2009 Assam bombings

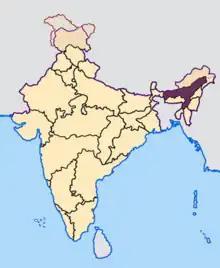

The 2009 Assam serial blasts occurred on 6 April 2009 in the Maligaon and Dhekiajuli areas of the Assamese state capital Guwahati on the eve of the Assamese Rajya Sabha MP and Indian Prime Minister Manmohan Singh's visit to address poll rallies. It also came during the campaigning phase of the 2009 Indian general election.